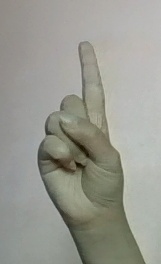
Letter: bb